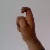
The image shows a hand gesture representing the letter 'X' in Indian Sign Language.